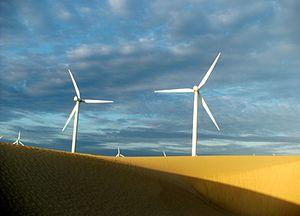
Eolienne sur les dunes d'Icarai, Brésil